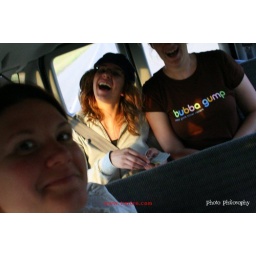
Playing UNO in the van on the way home